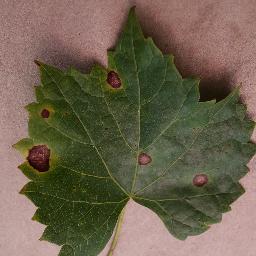
Label: Grape___Black_rot